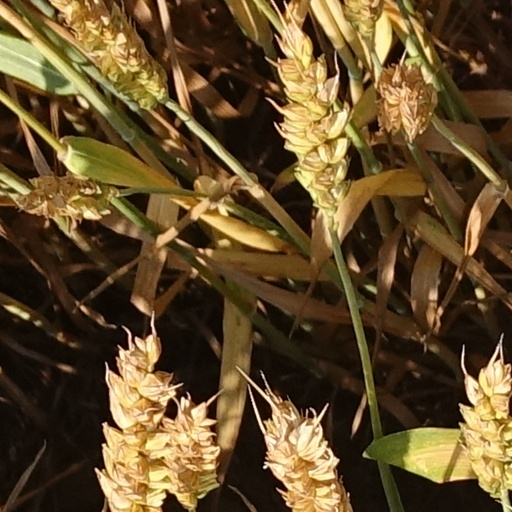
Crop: wheat